John Musker

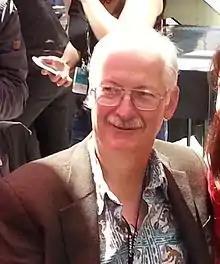
Musker at the 2016 Annecy International Animated Film Festival

John Edward Musker (born November 8, 1953) is an American animator, film director, screenwriter, and film producer. He often collaborates with fellow director Ron Clements and is best known for writing and directing the Disney animated films "The Great Mouse Detective" (1986), "The Little Mermaid" (1989), "Aladdin" (1992), "Hercules" (1997), "Treasure Planet" (2002), "The Princess and the Frog" (2009), and "Moana" (2016).